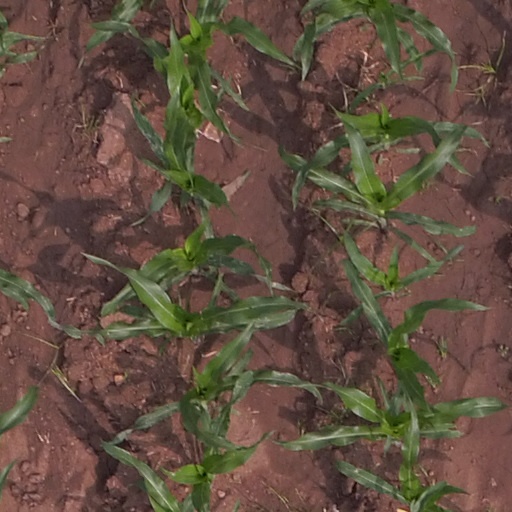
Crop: maize; corn